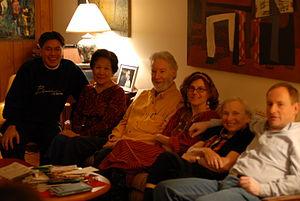
Dorothy Stowe, née Dorothy Anne Rabinowitz, est une activiste et environnementaliste américano-canadienne, surtout connue pour être l'un des membres fondateurs de l'ONGI Greenpeace.